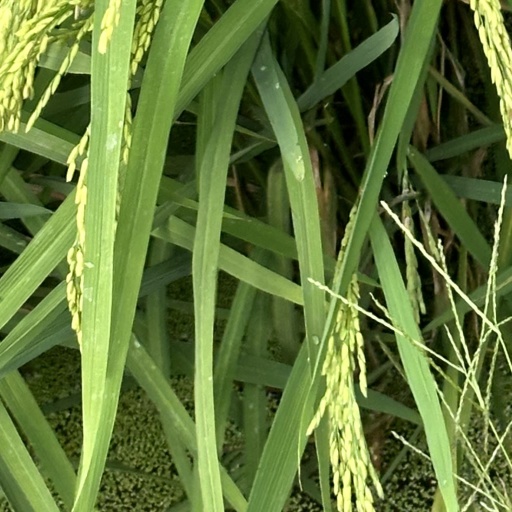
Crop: rice